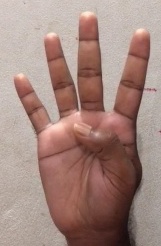
ASL sign: 4